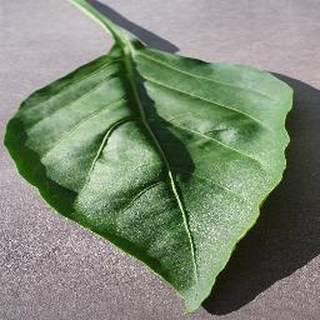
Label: healthy_bell_pepper